The Brother from Another Planet

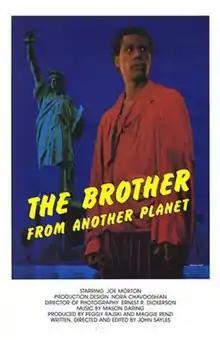
Theatrical release poster

The Brother from Another Planet is a 1984 low-budget American science fiction film, with a legacy as a cult classic, written and directed by John Sayles.